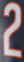
Number: 2